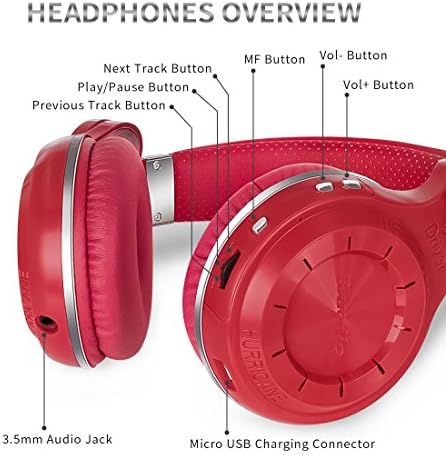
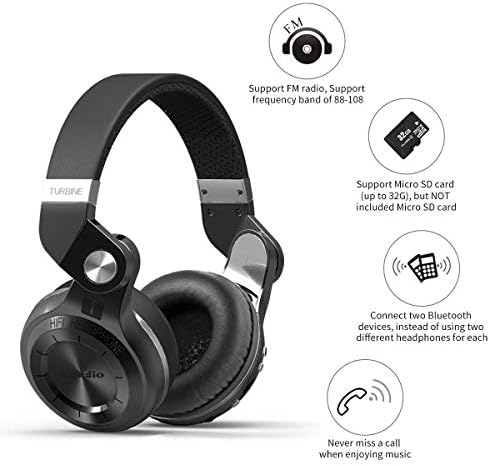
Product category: headphones
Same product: no